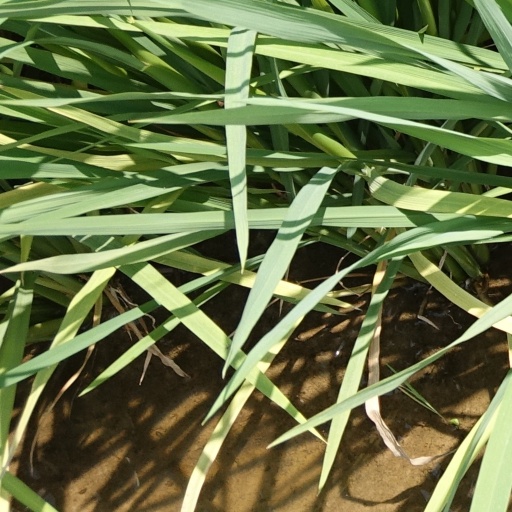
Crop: rice